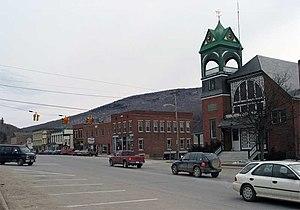
Bristol est une ville située dans le comté d'Addison, dans l'ouest de l'État américain du Vermont.